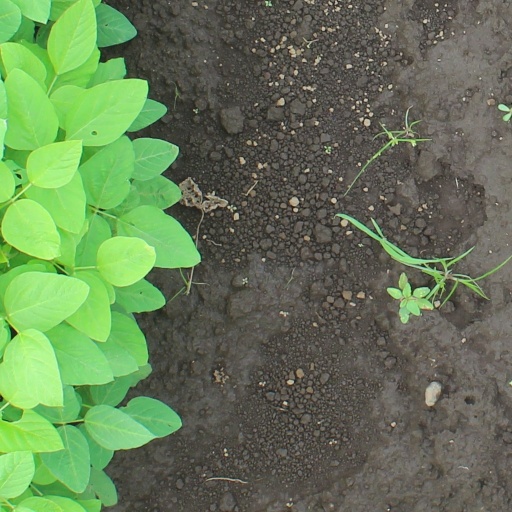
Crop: soybean